Ryde Pier

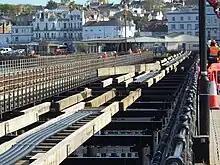
Works on Ryde Pier 2nd May 2023

On 12 July 1880, a third pier was opened, alongside the first two, providing a direct steam railway link to the pier-head. It was severely damaged on 18 January 1881, when four ships, the "Eclipse", "Havelock", "John Ward" and "Lucknow", were driven through it, destroying of the pier. The railway was part of the Portsmouth and Ryde Joint Railway (a company owned jointly by the London, Brighton and South Coast Railway and London and South Western Railway), as far as Ryde St John's Road, to connect with their ship services to Portsmouth. However, trains were run by the independent Isle of Wight Railway and Isle of Wight Central Railway, who owned the tracks beyond St John's Road and operated services to Ventnor and Cowes via Newport respectively.